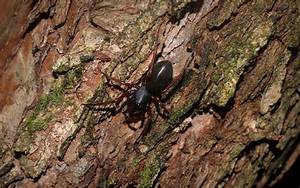
Label: ragno